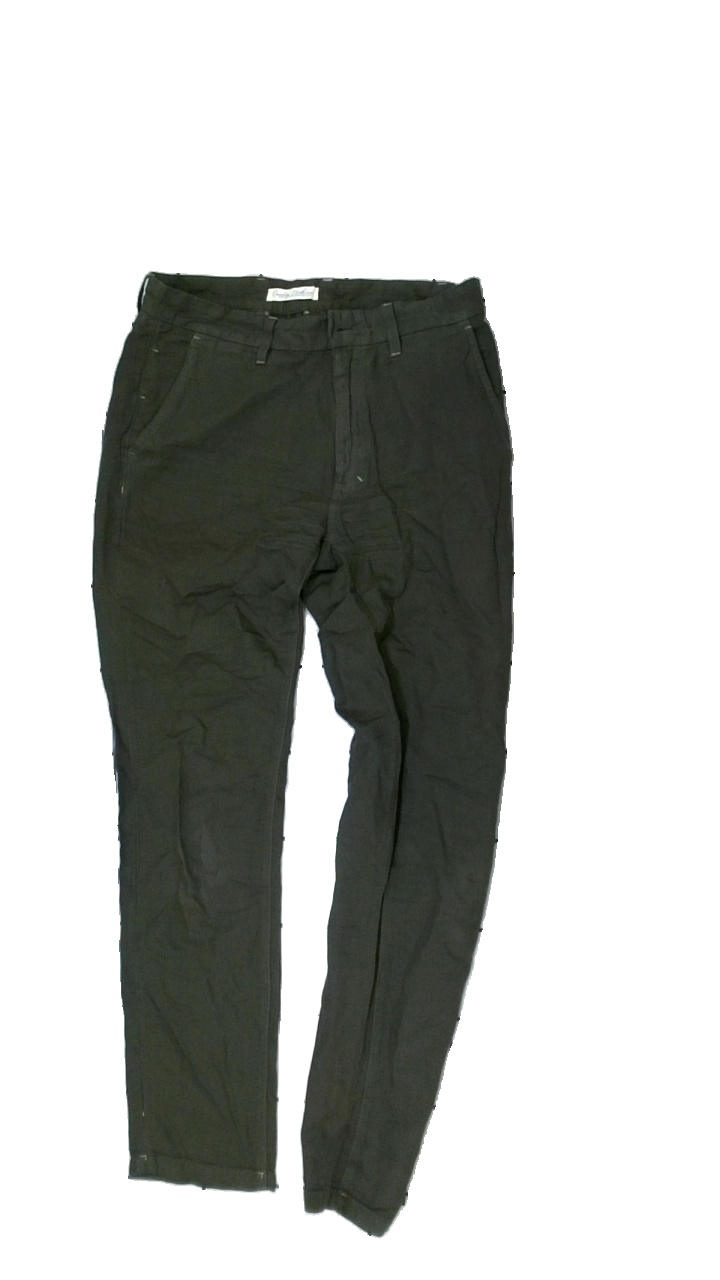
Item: Trousers (Men)
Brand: Hansen & Jacob
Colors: Green
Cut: Regular
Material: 100% cotton
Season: All
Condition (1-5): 3
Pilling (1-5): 3
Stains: Minor
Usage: Recycle
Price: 50-100